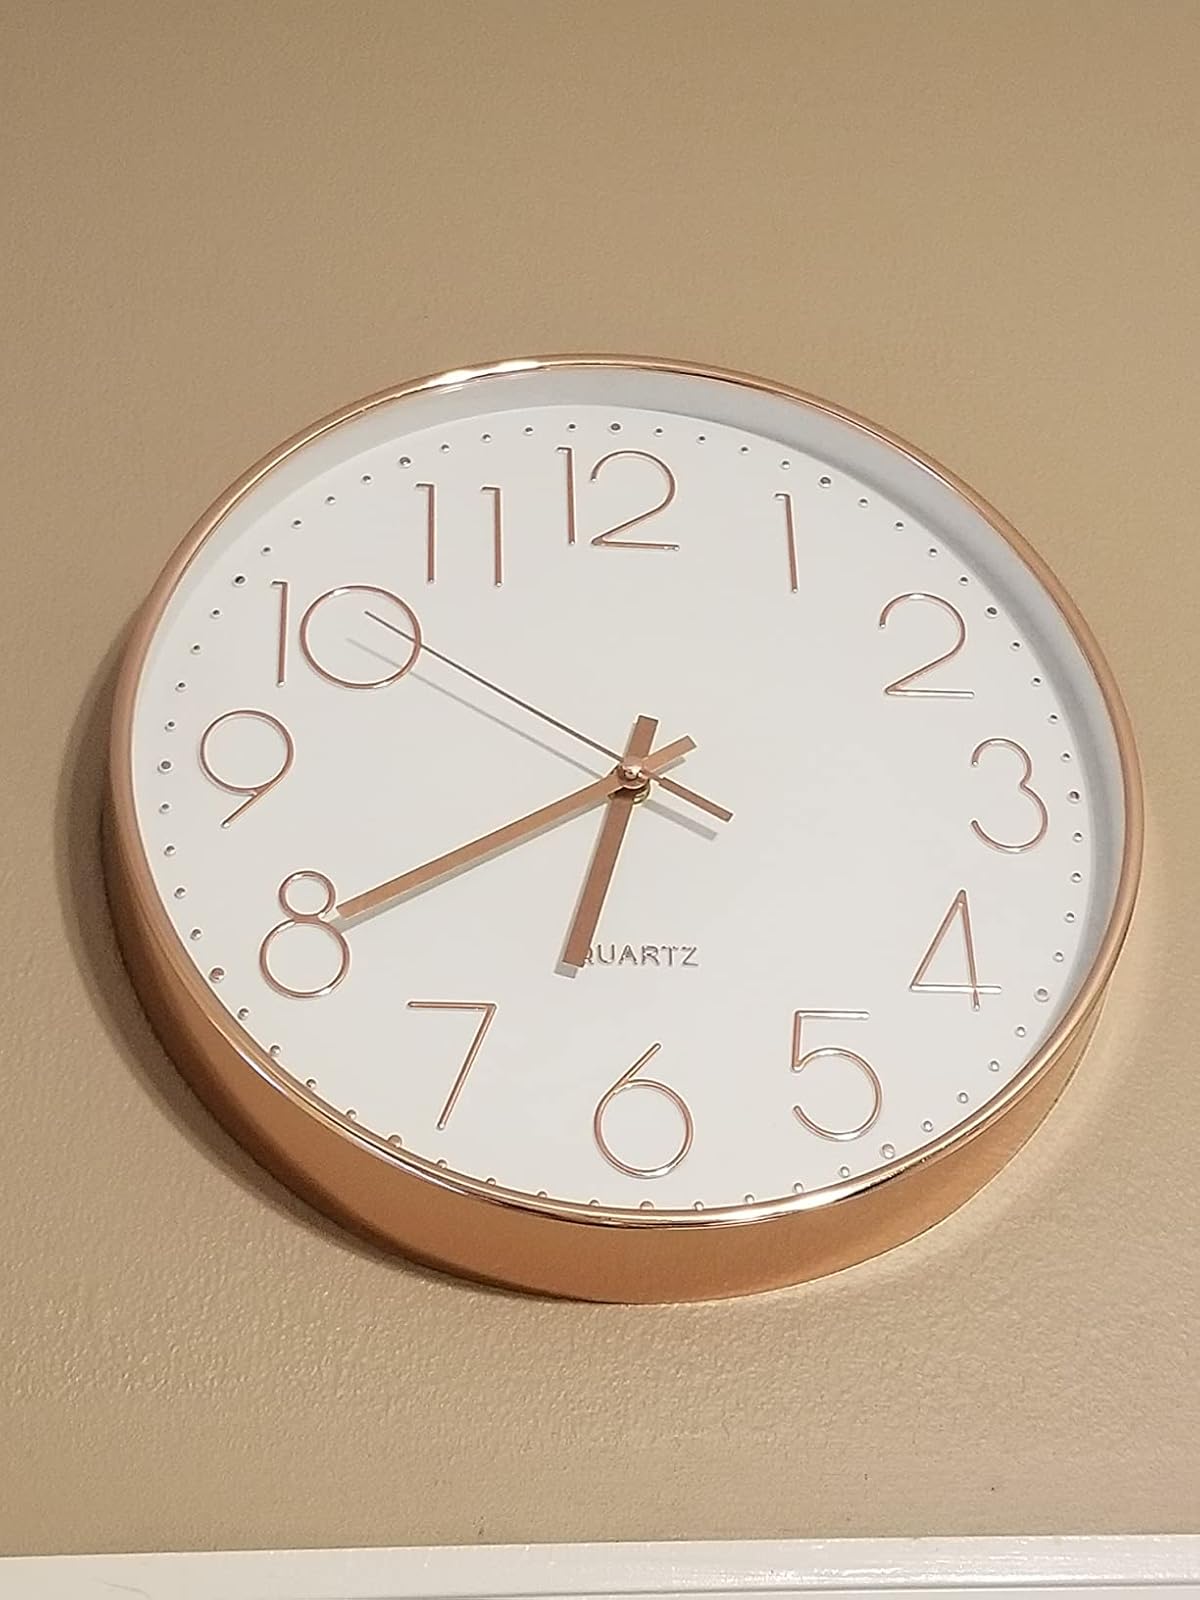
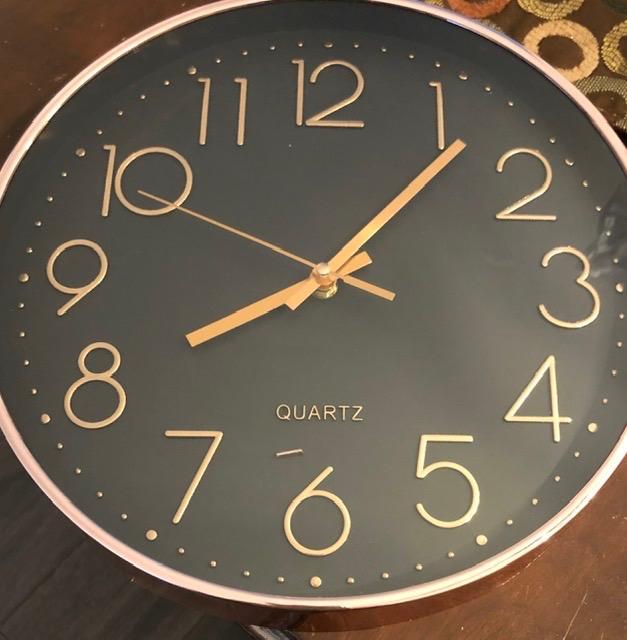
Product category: clock
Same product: no